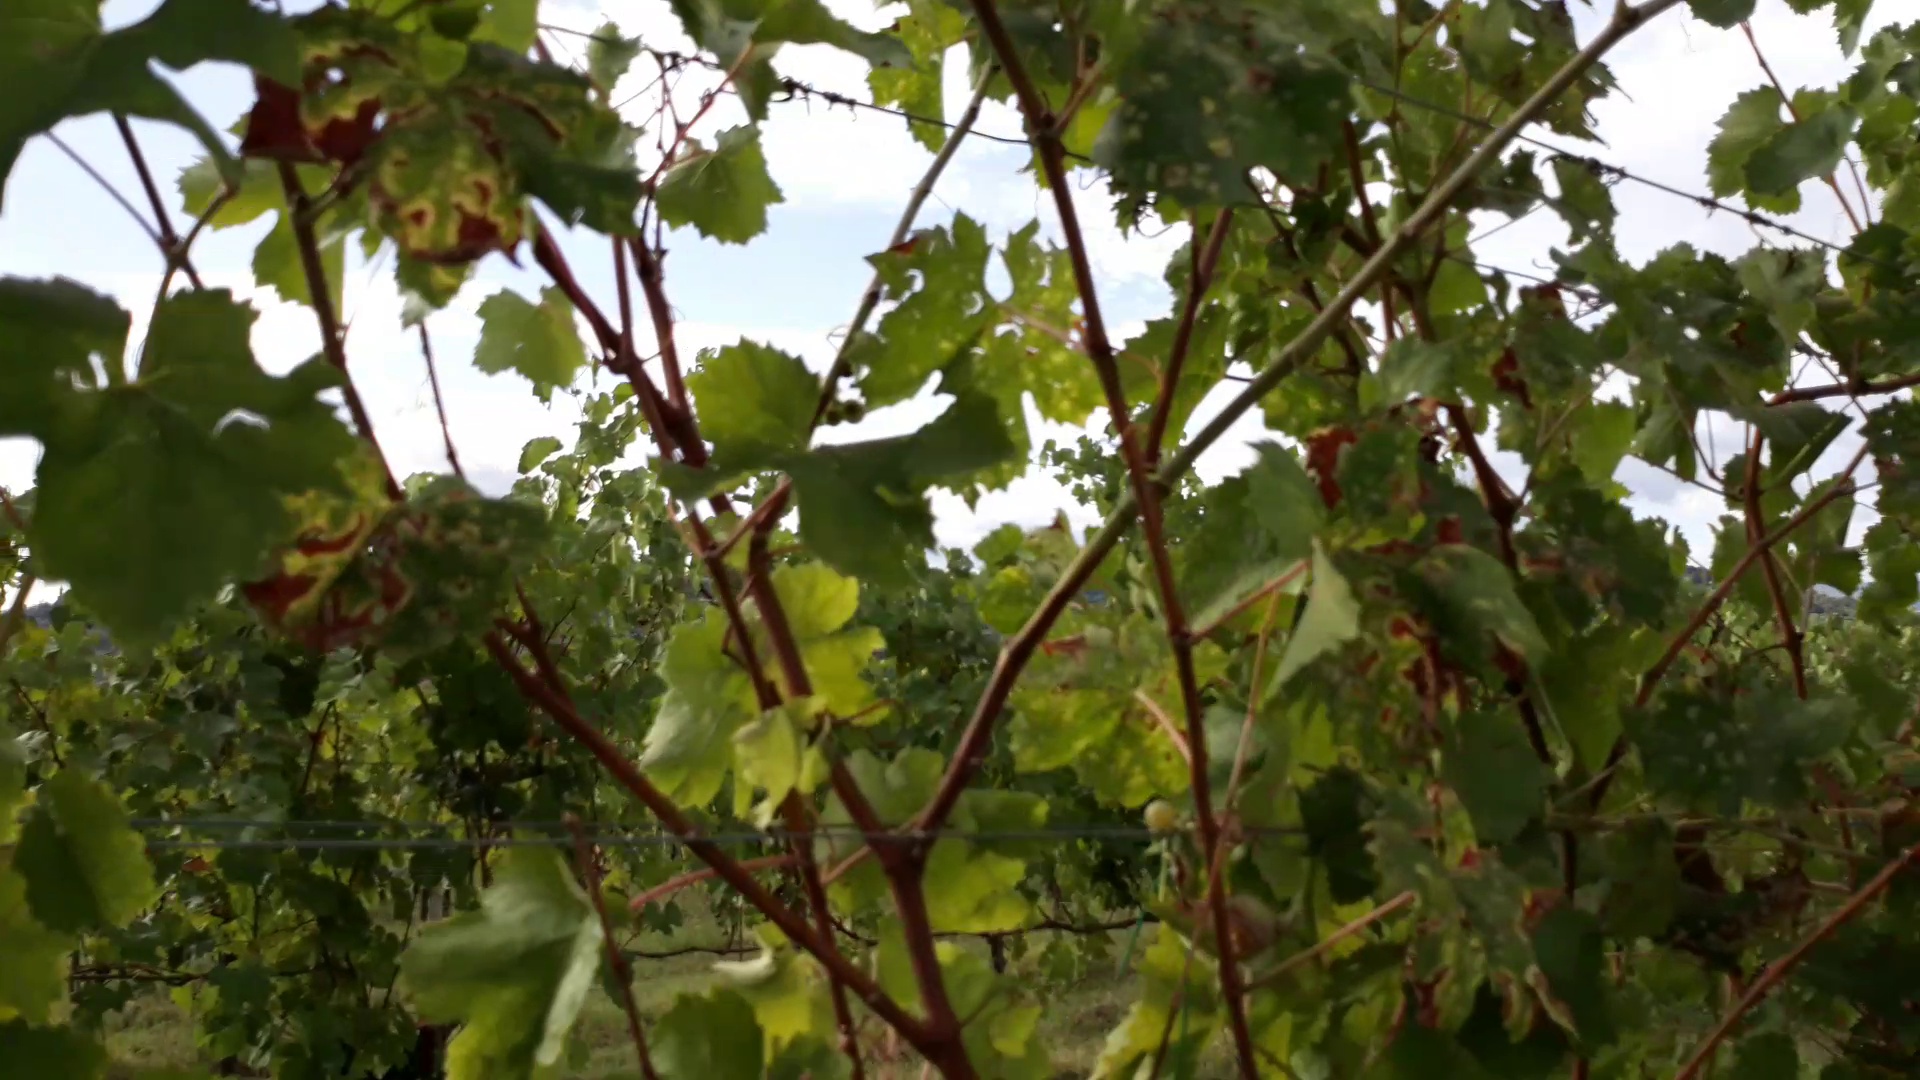
Label: esca